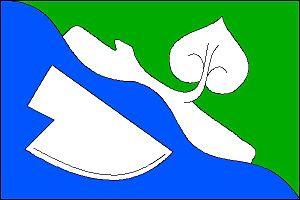
Kujavy est une commune du district de Nový Jičín, dans la région de Moravie-Silésie, en République tchèque. Sa population s'élevait à 555 habitants en 2018.